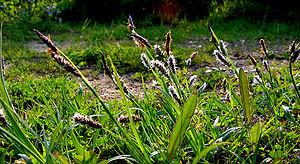
Carex (non identifié) en fleur (mai 2001) sur le site de la colonne (obélisque) d’Helfaut (nord de la france, audomarois). Le site (lieux dit
La colonne ou obélisque d'Helfaut est un monument commémoratif construit en mémoire de la mort du duc et prince d'Orléans, près de Saint-Omer, sur le plateau d'Helfaut.